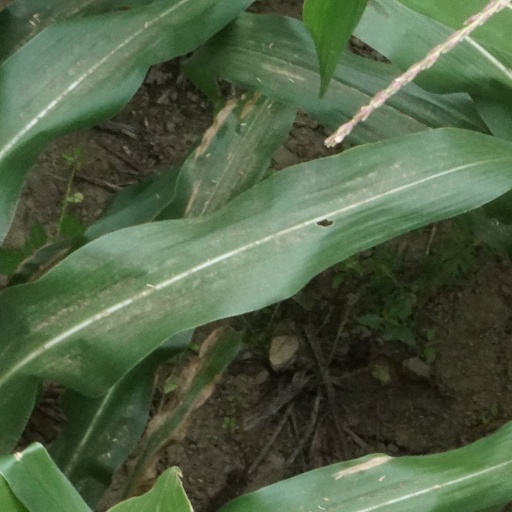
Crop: maize; corn